773rd Airlift Squadron

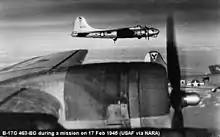
B-17 of the 463rd Group

The squadron arrived in Italy in March 1944 and flew its first combat mission from Celone Airfield on 30 March against an airfield at Imotski, Yugoslavia. It engaged primarily in the strategic bombing campaign against Germany. It attacked targets like marshalling yards, oil refineries and aircraft factories in Austria, Czechoslovakia, Germany, Greece, Romania and Yugoslavia. The squadron was awarded a Distinguished Unit Citation (DUC) for a mission against oil refineries in Ploesti, Romania on 18 May 1944. Clouds that obscured the target resulted in Fifteenth Air Force recalling the mission, but the squadron and the rest of the 463rd Group did not receive the recall message and was the only unit to continue on, causing major destruction to the target. Although crippled by intense fighter attacks, they also inflicted severe damage on the opposing air defenses. On 24 May 1945, the 463rd Group led the 5th Bombardment Wing in an attack against a Daimler-Benz tank factory at Berlin, Germany. The squadron made a successful attack despite three separate attacks by enemy air defenses, including attacks by German jet fighters. This action earned the squadron its second DUC.